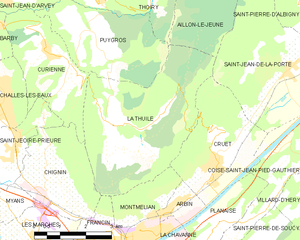
Carte des communes françaises La Thuile